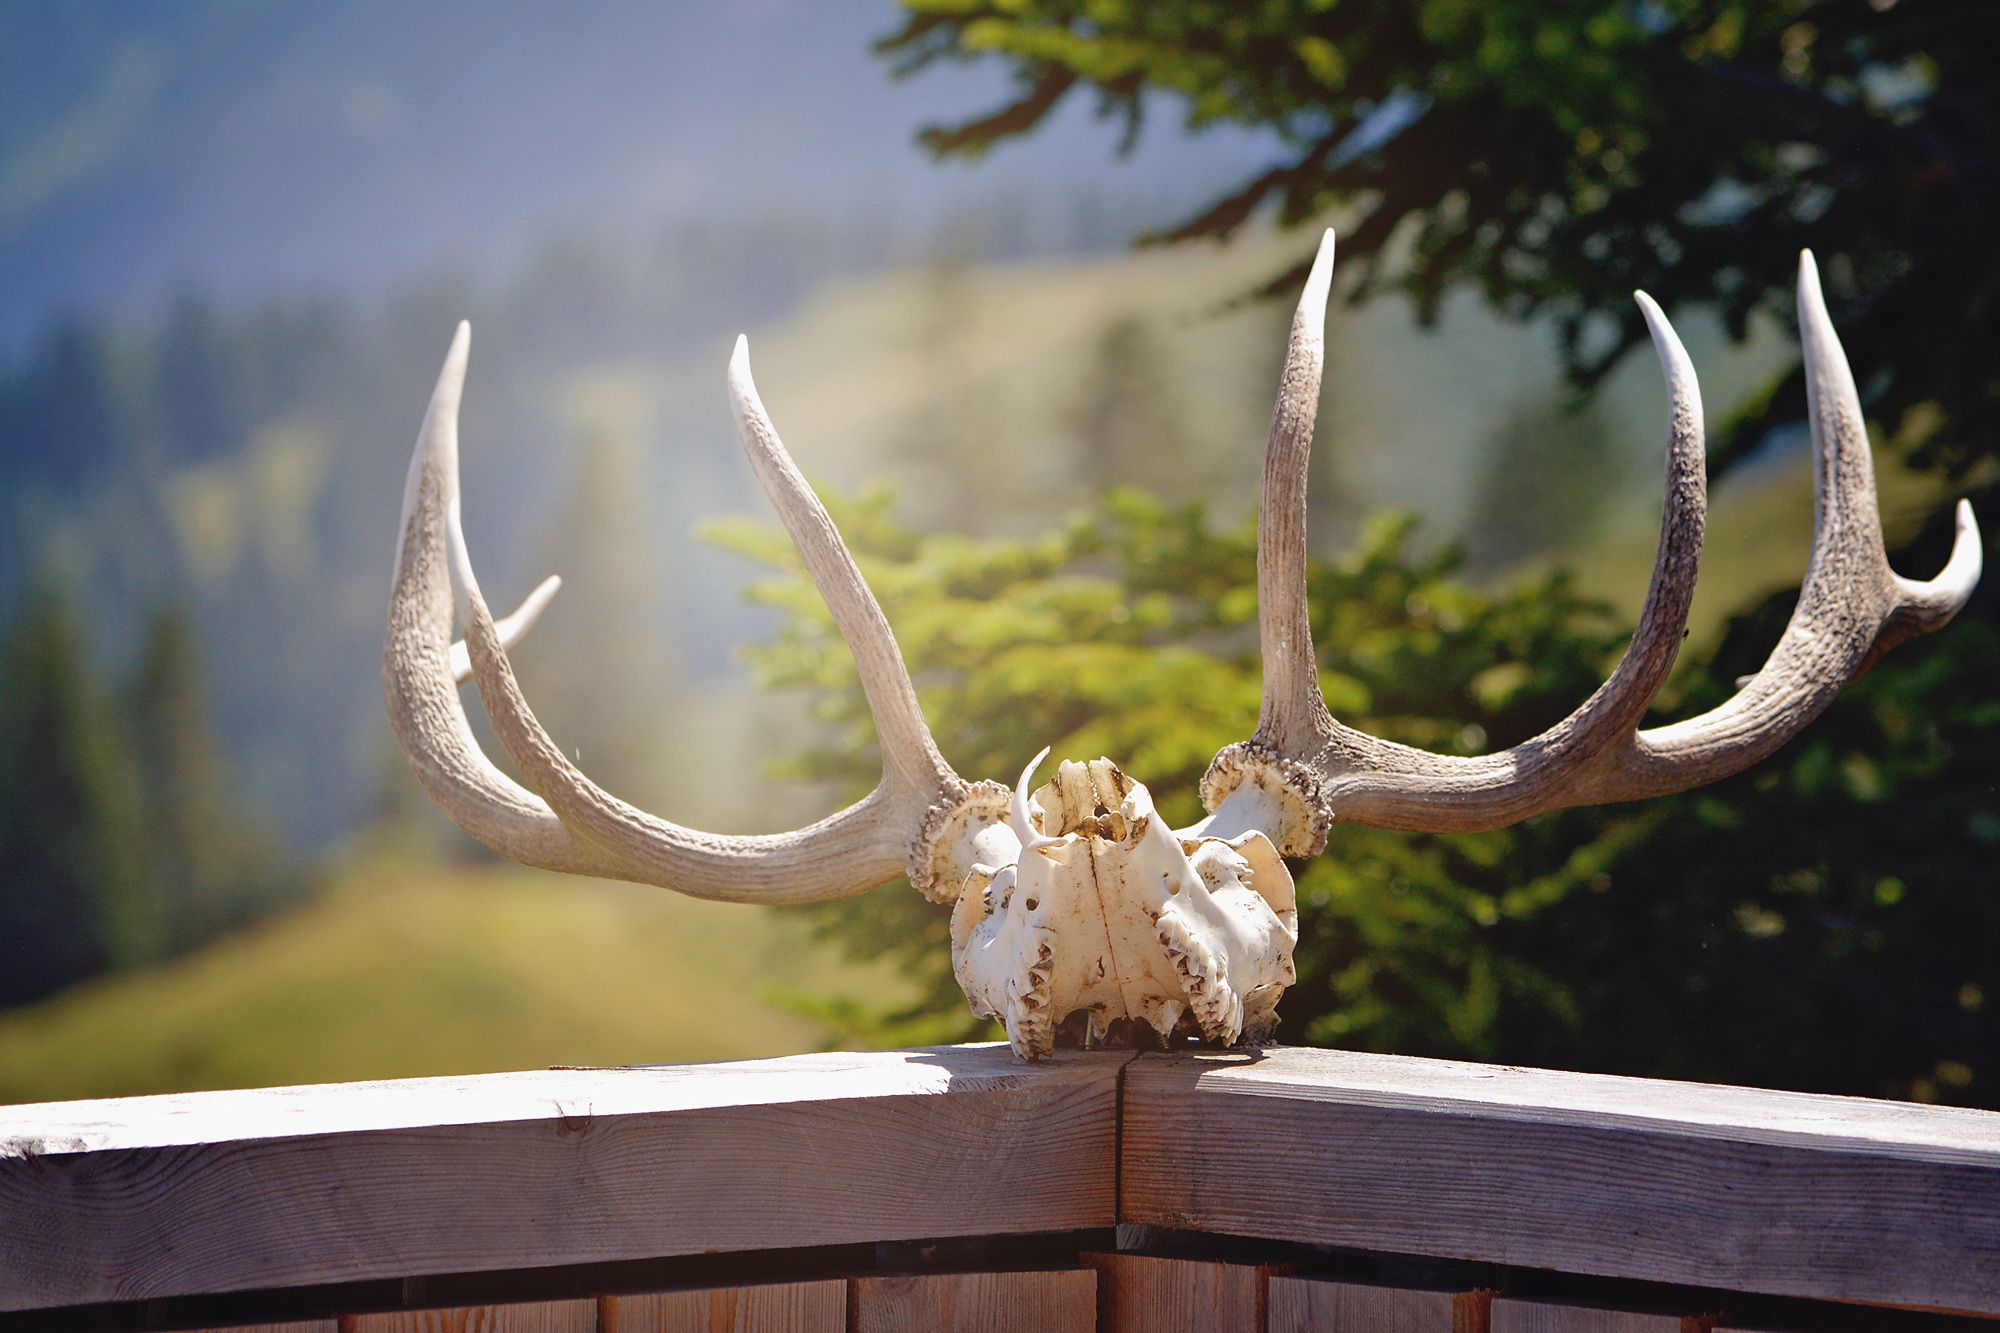
nature, branch, wildlife, deer, horn, close, fauna, material, antler, hunting, animal world, wild animals, hunting trophy